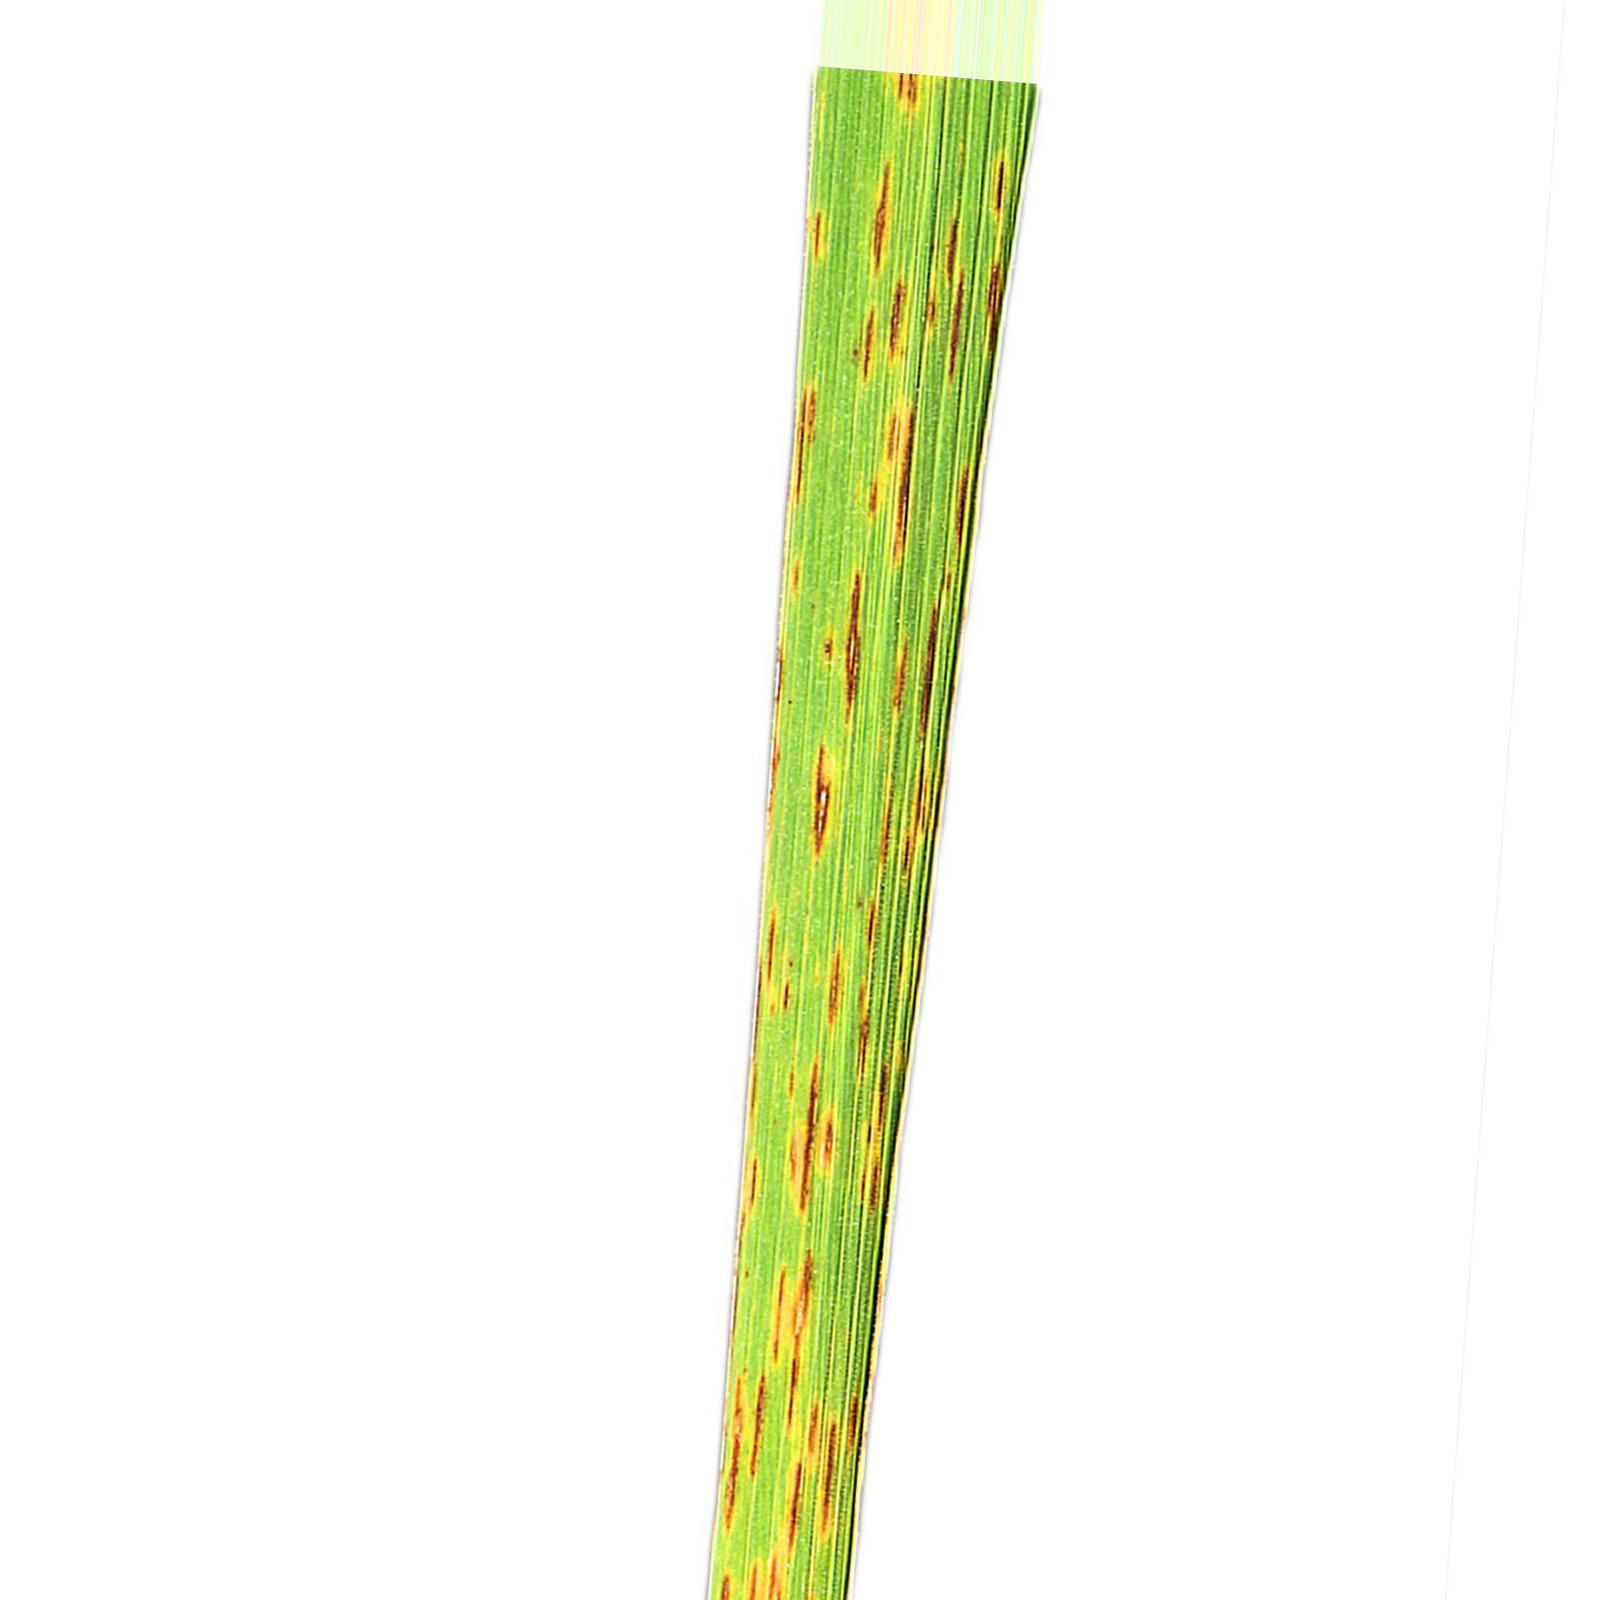
Nhãn: Bệnh Gạch Nâu ( Narrow Brown Spot )